The Marijuana Conspiracy

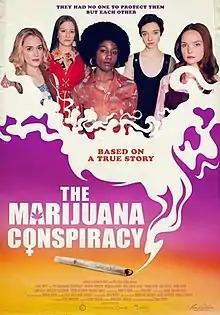
Film poster

The Marijuana Conspiracy is a 2020 Canadian drama film, directed by Craig Pryce. Based on a true story, the film centres on a group of young women in 1972 who have been confined to a hospital for 98 days and made to smoke marijuana daily as part of a medical research study into the effects of cannabis on women.